Bulilima District

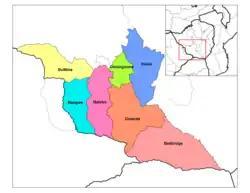
Map of the districts of Matabeleland South province of Zimbabwe. Created by Rarelibra 18:33, 28 September 2006 (UTC) for public domain use, using MapInfo Professional v8.5 and various mapping resources.

Bulilima District is a district of the Province Matabeleland South in Zimbabwe. It was created in 2003 with the break-up of Bulilimamangwe District.